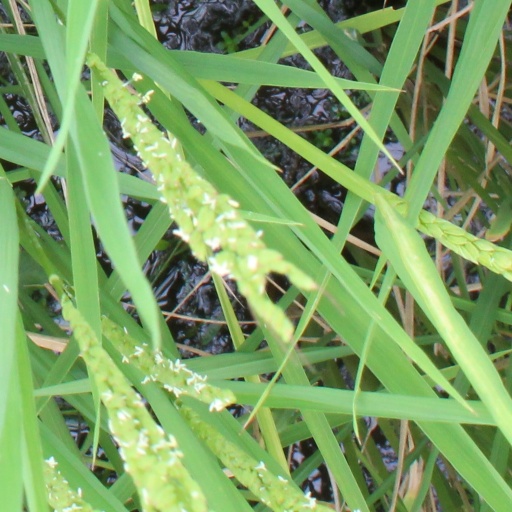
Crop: rice